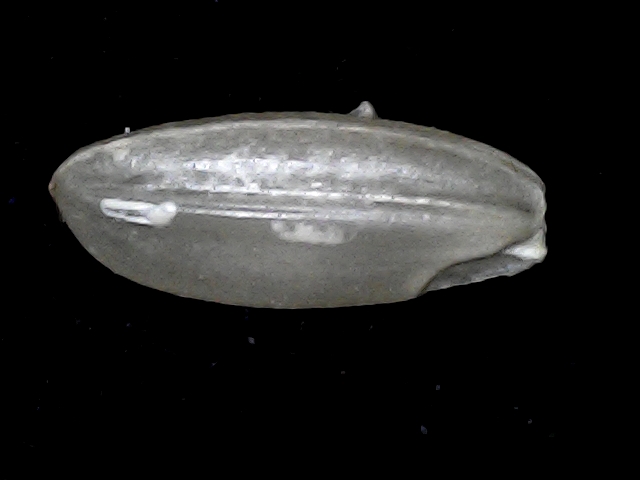
Rice variety: BD91